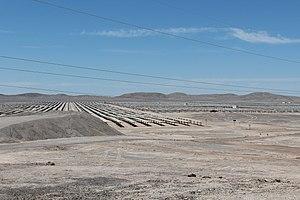
Le secteur de l'énergie au Chili est marqué par la pauvreté du pays en ressources fossiles : il ne produit que 25 % de ses besoins de gaz naturel et 13 % de ceux de charbon et importe la quasi-totalité de ses besoins en pétrole.